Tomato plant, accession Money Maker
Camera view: tilt-top (135 deg); turntable rotation: 0 degrees
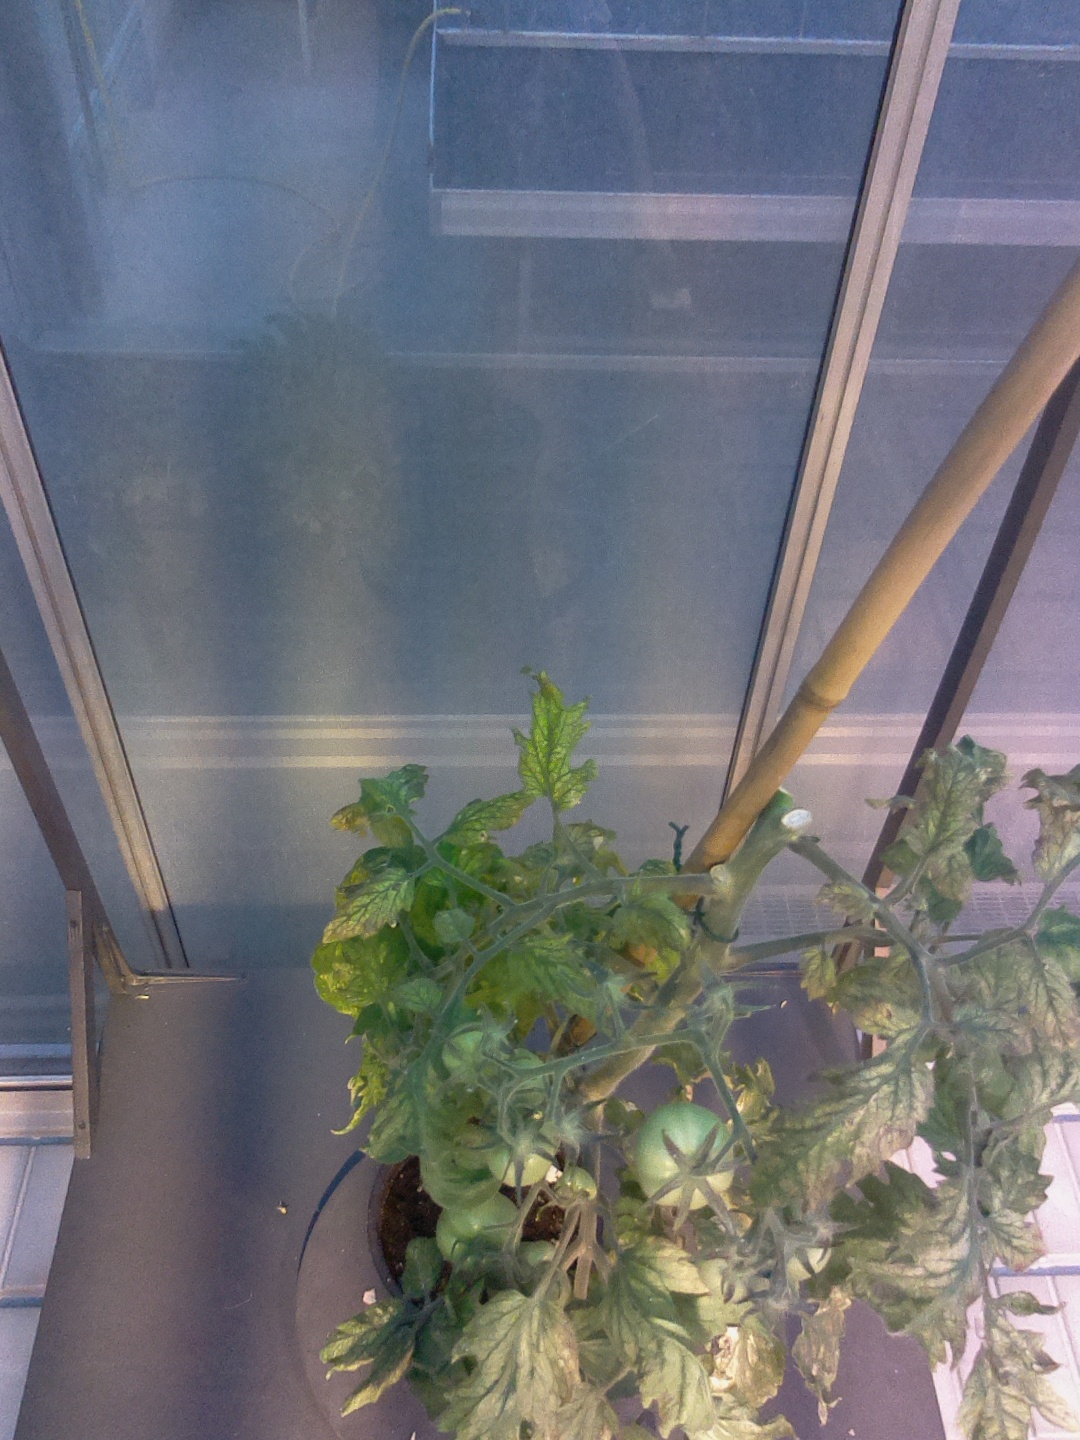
BBCH growth stage 78: 80% -90% of final fruit size